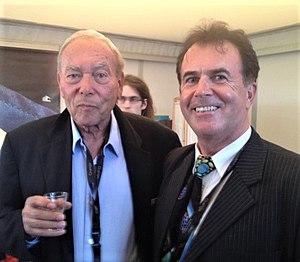
Roger Steinmann avec metteur en scene francaise Yves Boisset, au film festival de Cannes 2015
Roger Steinmann, né le 6 novembre 1961 à Zurich, est un réalisateur, scénariste, producteur et entrepreneur suisse.